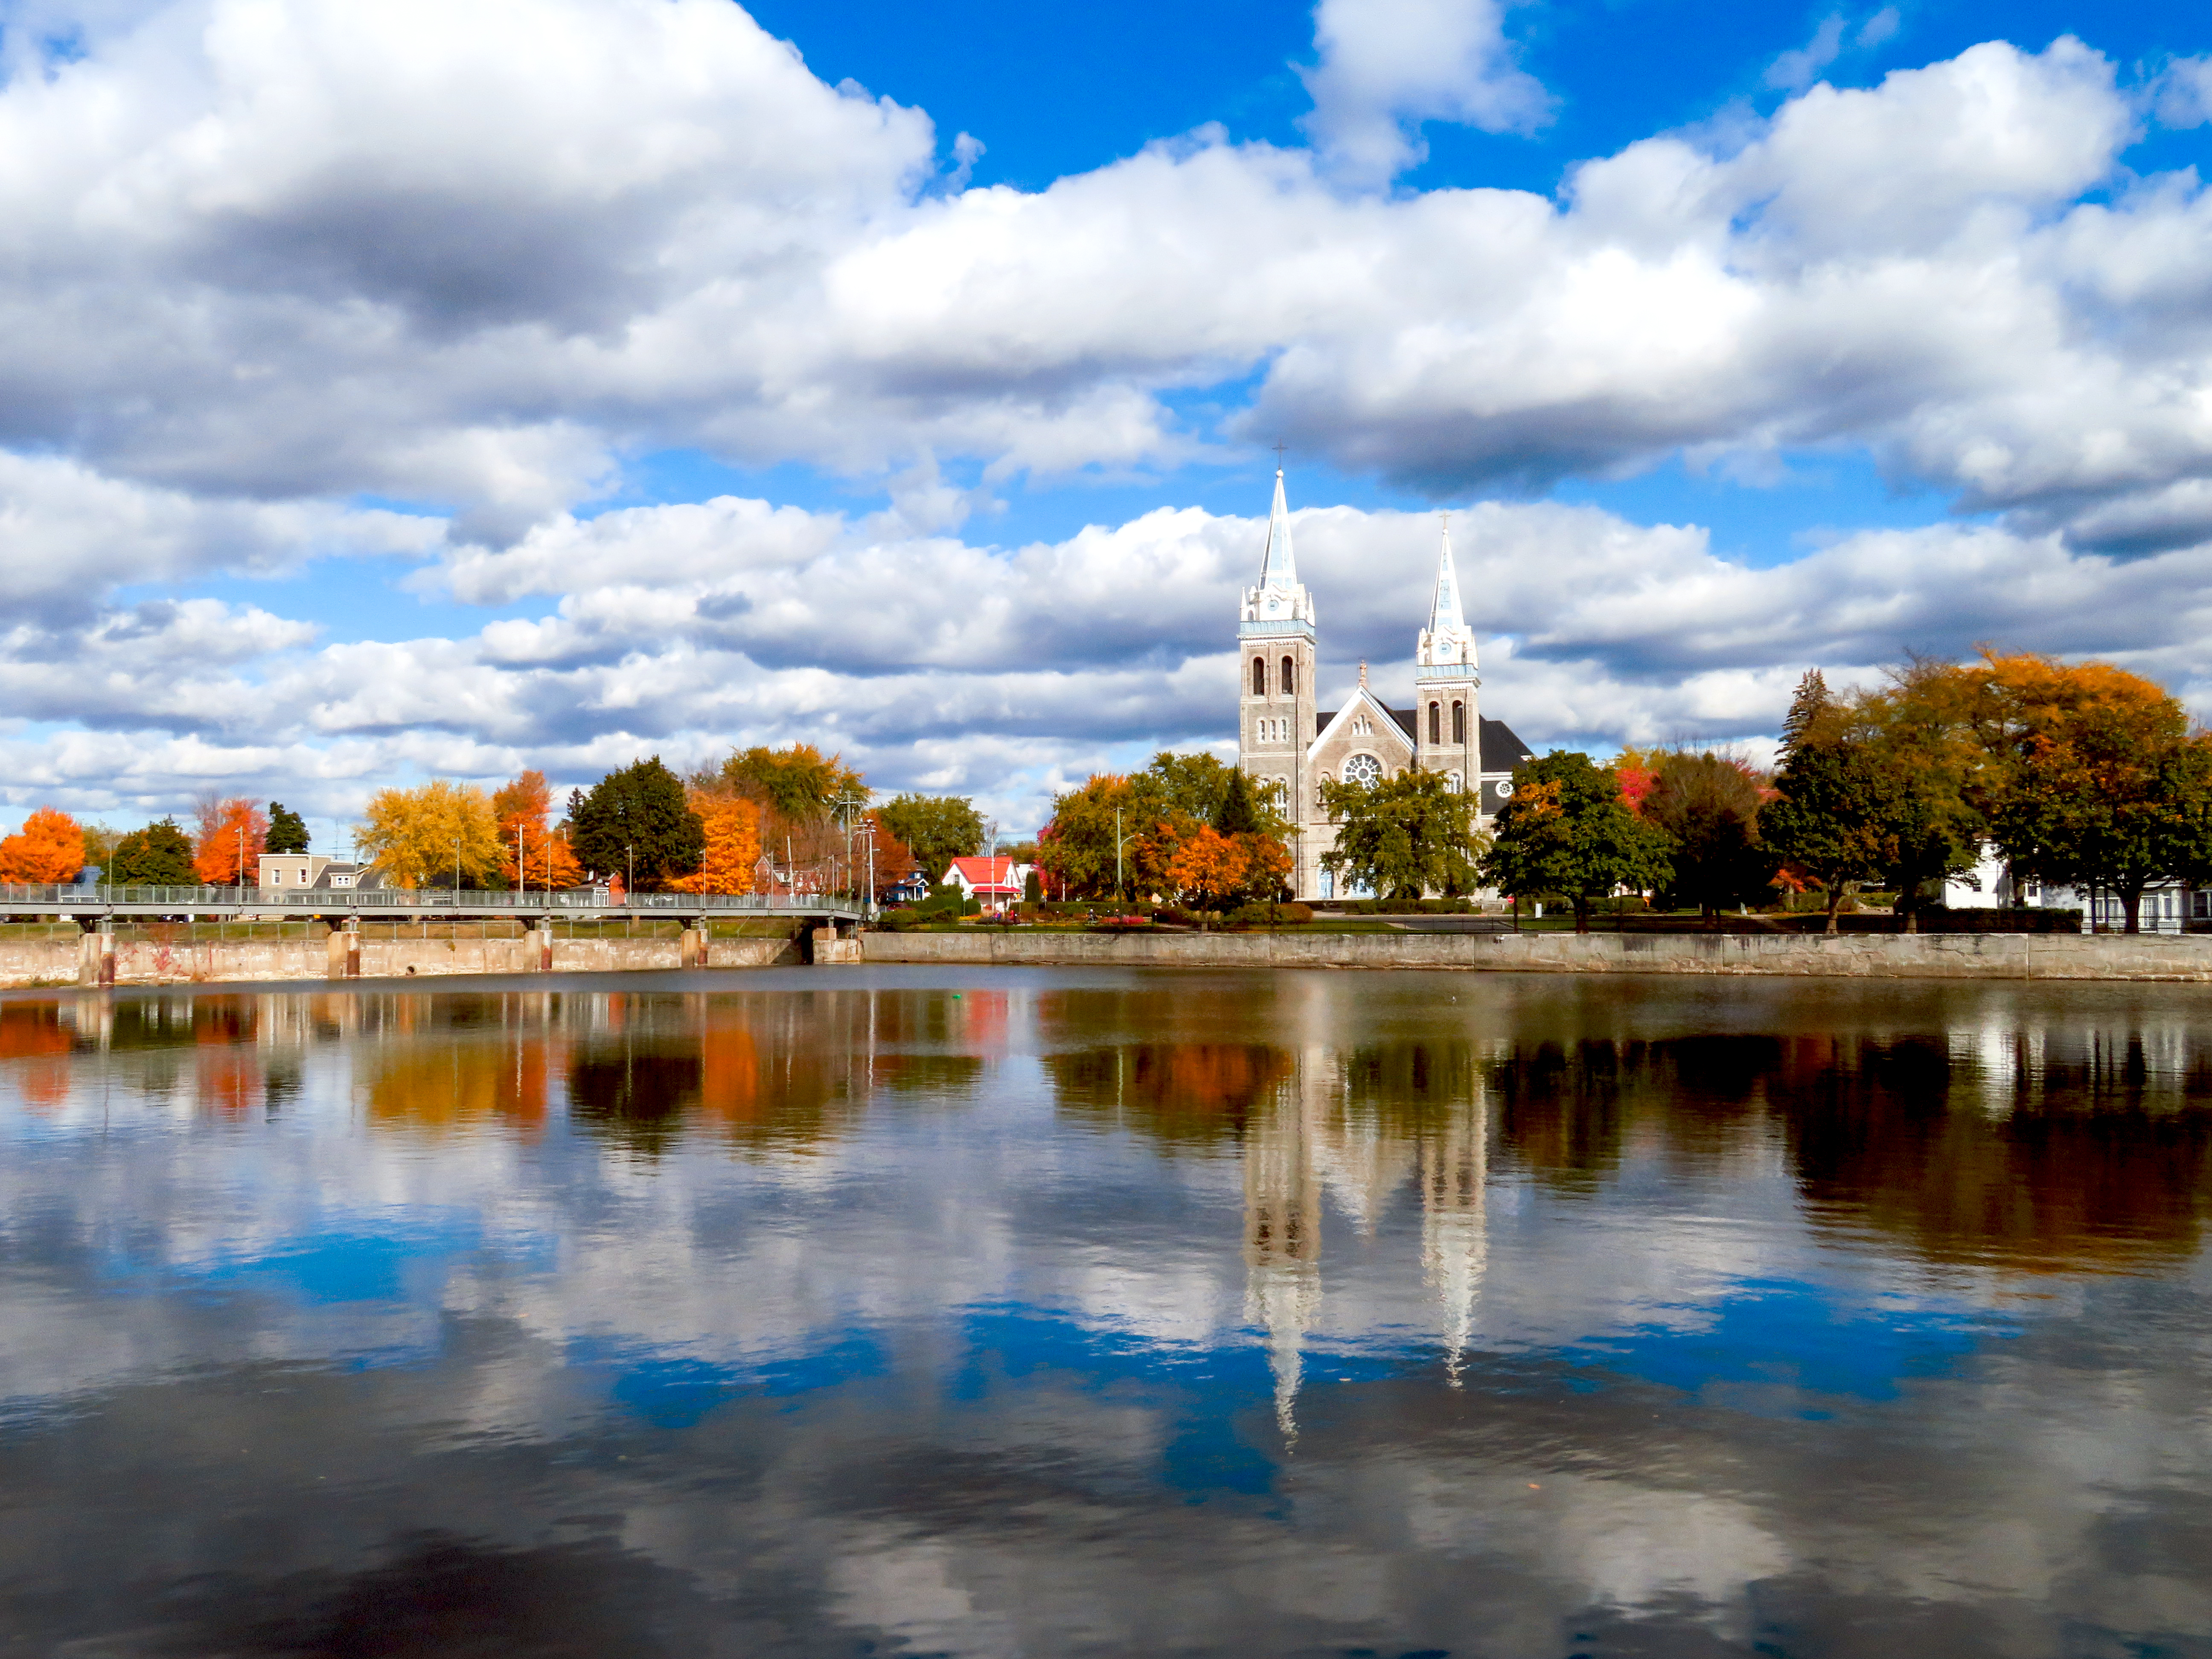
natural, cloud, water, sky, daytime, plant, blue, world, natural landscape, tree, sunlight, lake, watercourse, bank, horizon, cumulus, landscape, waterway, building, reservoir, symmetry, city, lacustrine plain, lake district, loch, meteorological phenomenon, wetland, evening, pond, reflection, spire, larch, autumn, hill, floodplain, winter, panorama, skyline